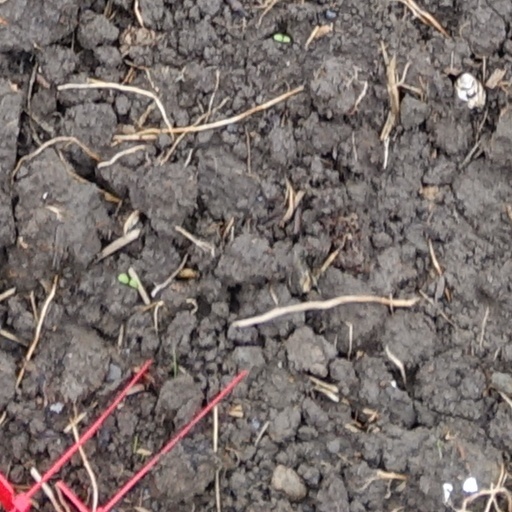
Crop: wheat